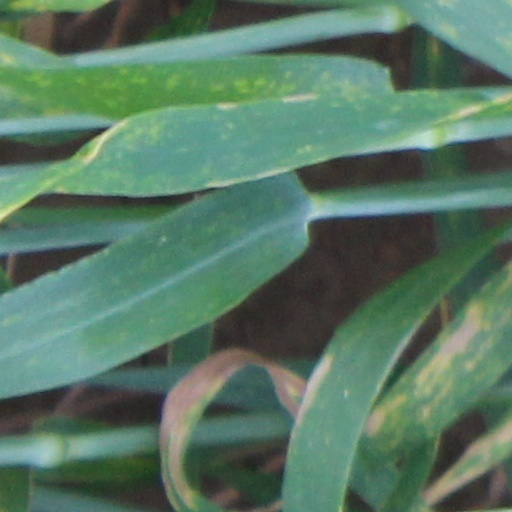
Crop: wheat